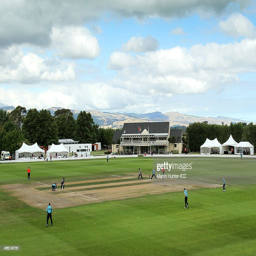
a general view of action during the match .